John Chapman (Australian Army officer)

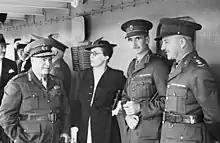
Lieutenant General Sir Thomas Blamey talking with Jessie Vasey and Lieutenant Colonels George Vasey and John Chapman on board the troop transport "Strathallan" in December 1939.

Still in England when the Second World War broke out in September 1939, he was posted to the British 52nd (Lowland) Infantry Division as a staff officer but returned to Australia in January 1940, having been promoted to lieutenant colonel in November 1939. Based in Melbourne, he was responsible for training at army headquarters before transferring to the reformed AIF in April 1940. Promoted to colonel in April 1940, he was chief of staff to Major General John Lavarack, the commander of 7th Division, until August 1941. Commencing on 8 June 1941, the division participated in the two-month-long Syrian Campaign against the Vichy French during which Chapman earned a recommendation for a Bar to his DSO. This was duly gazetted and awarded in 1944.